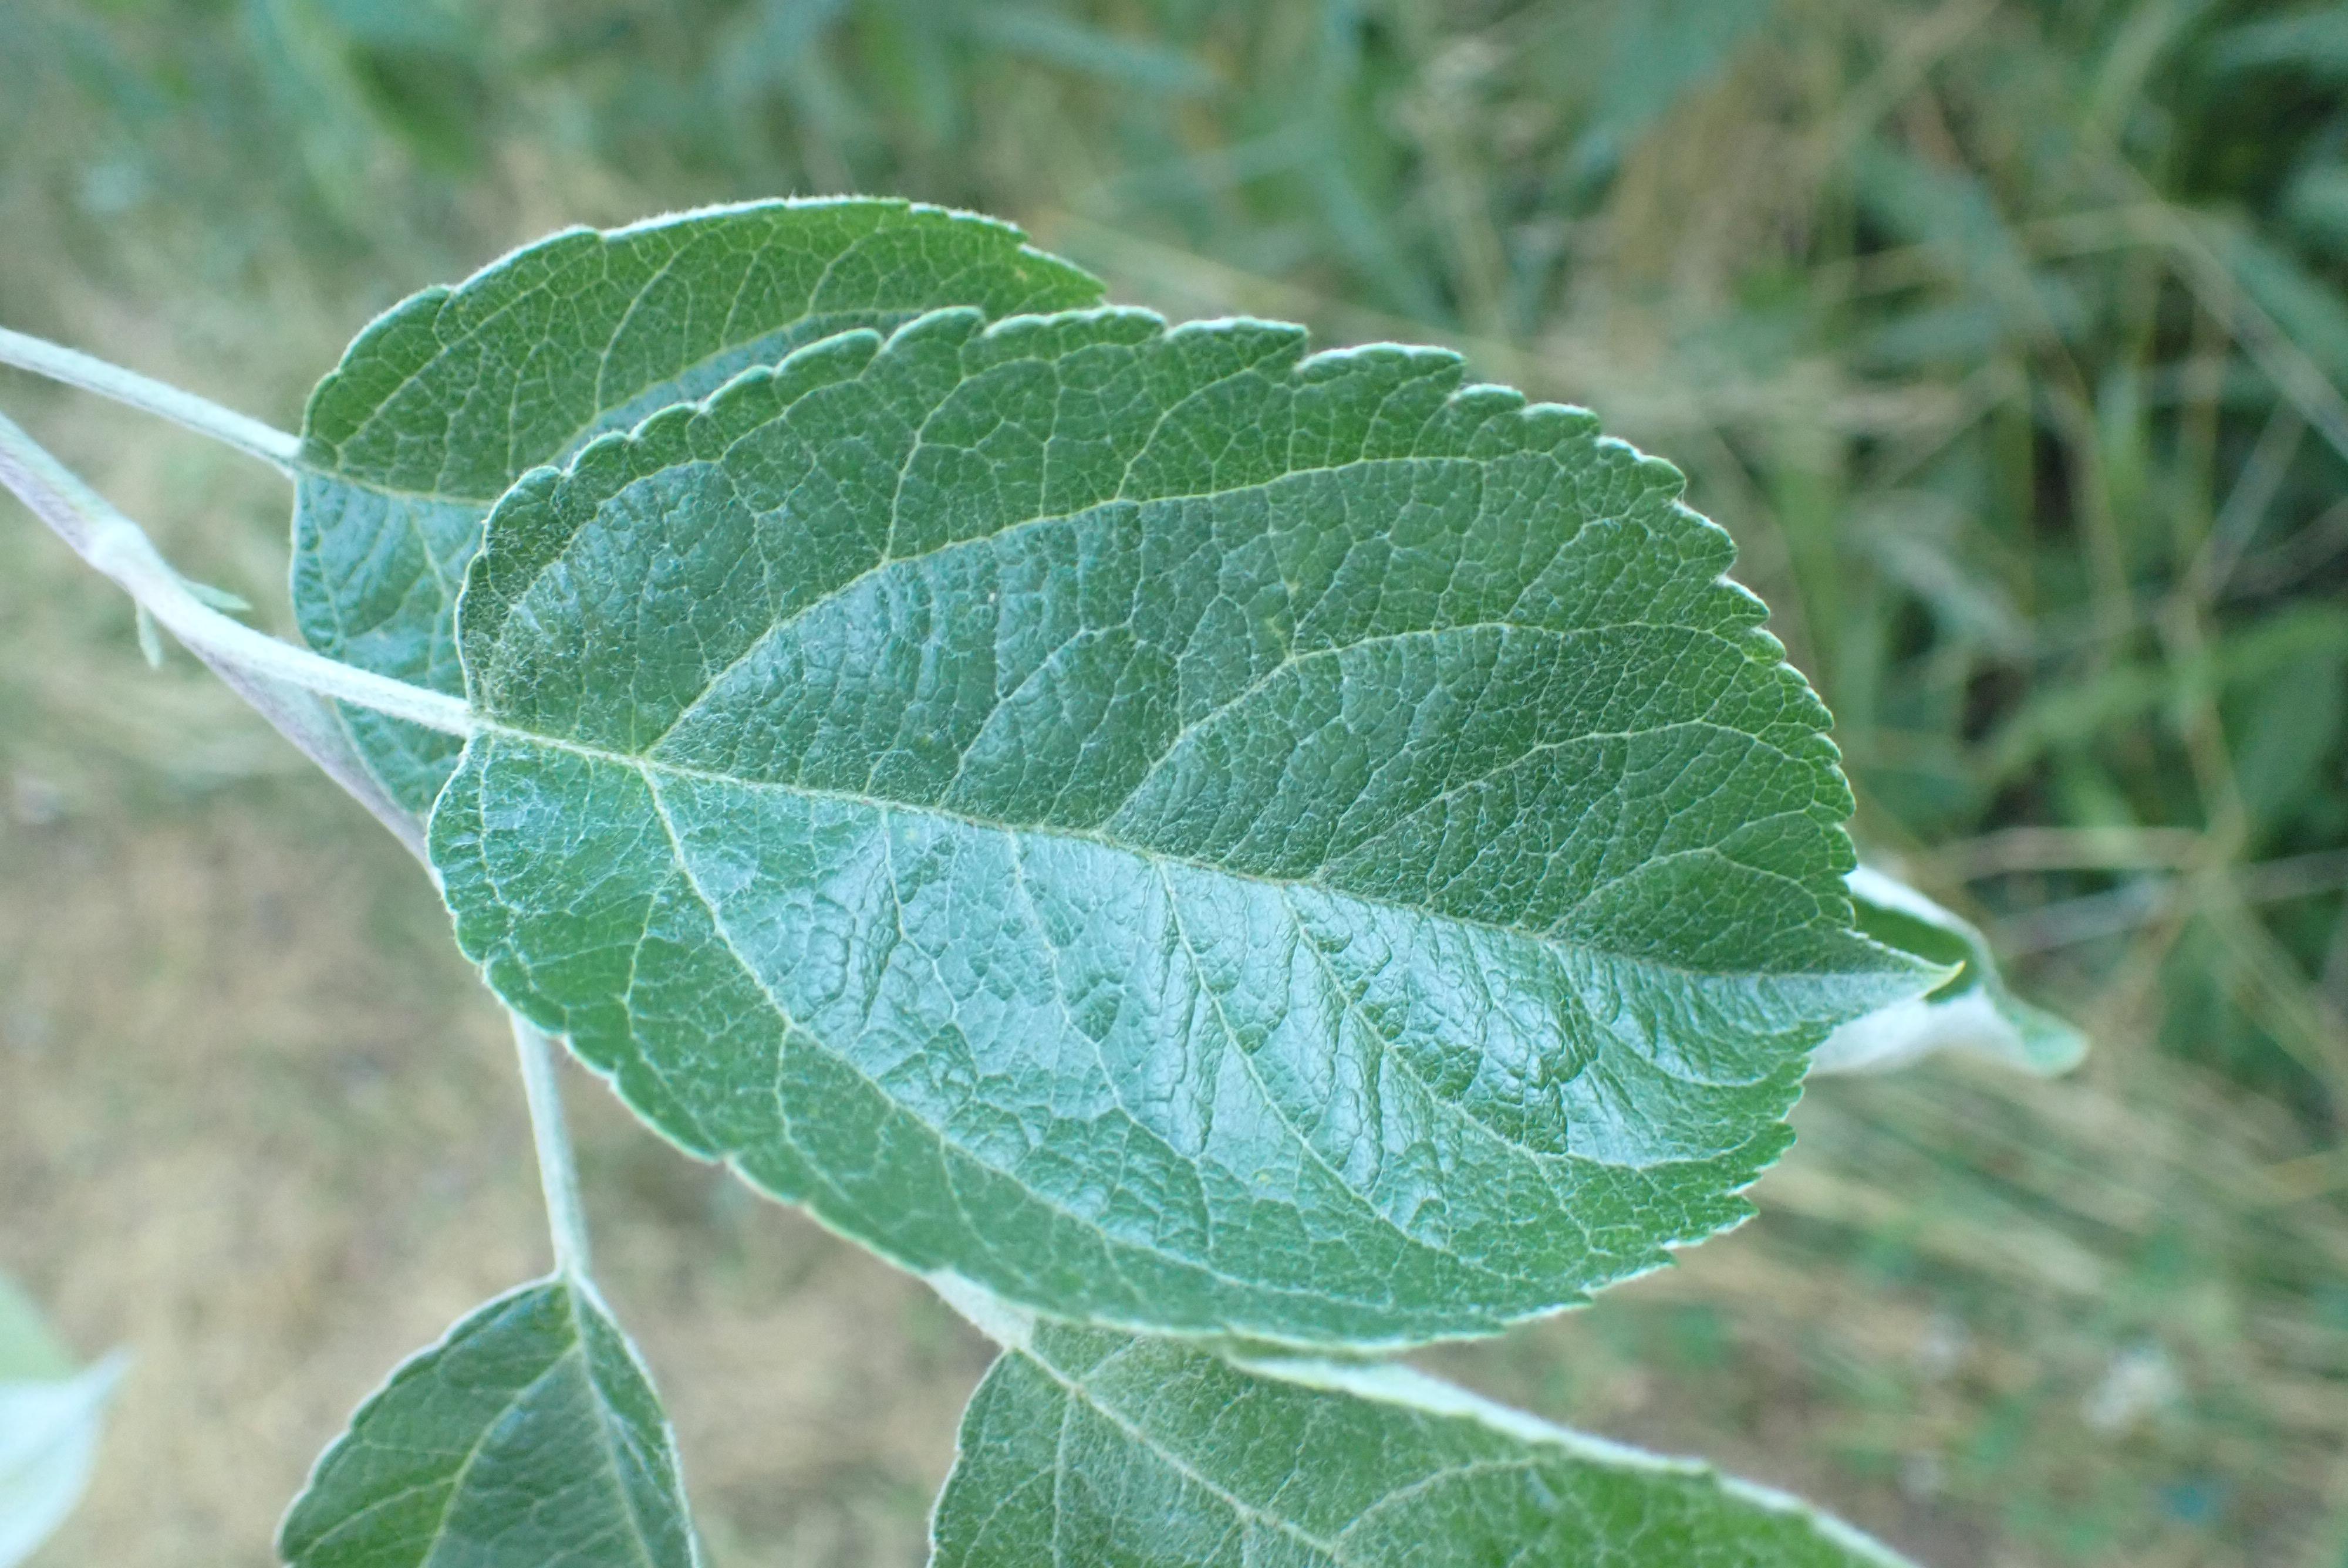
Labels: healthy